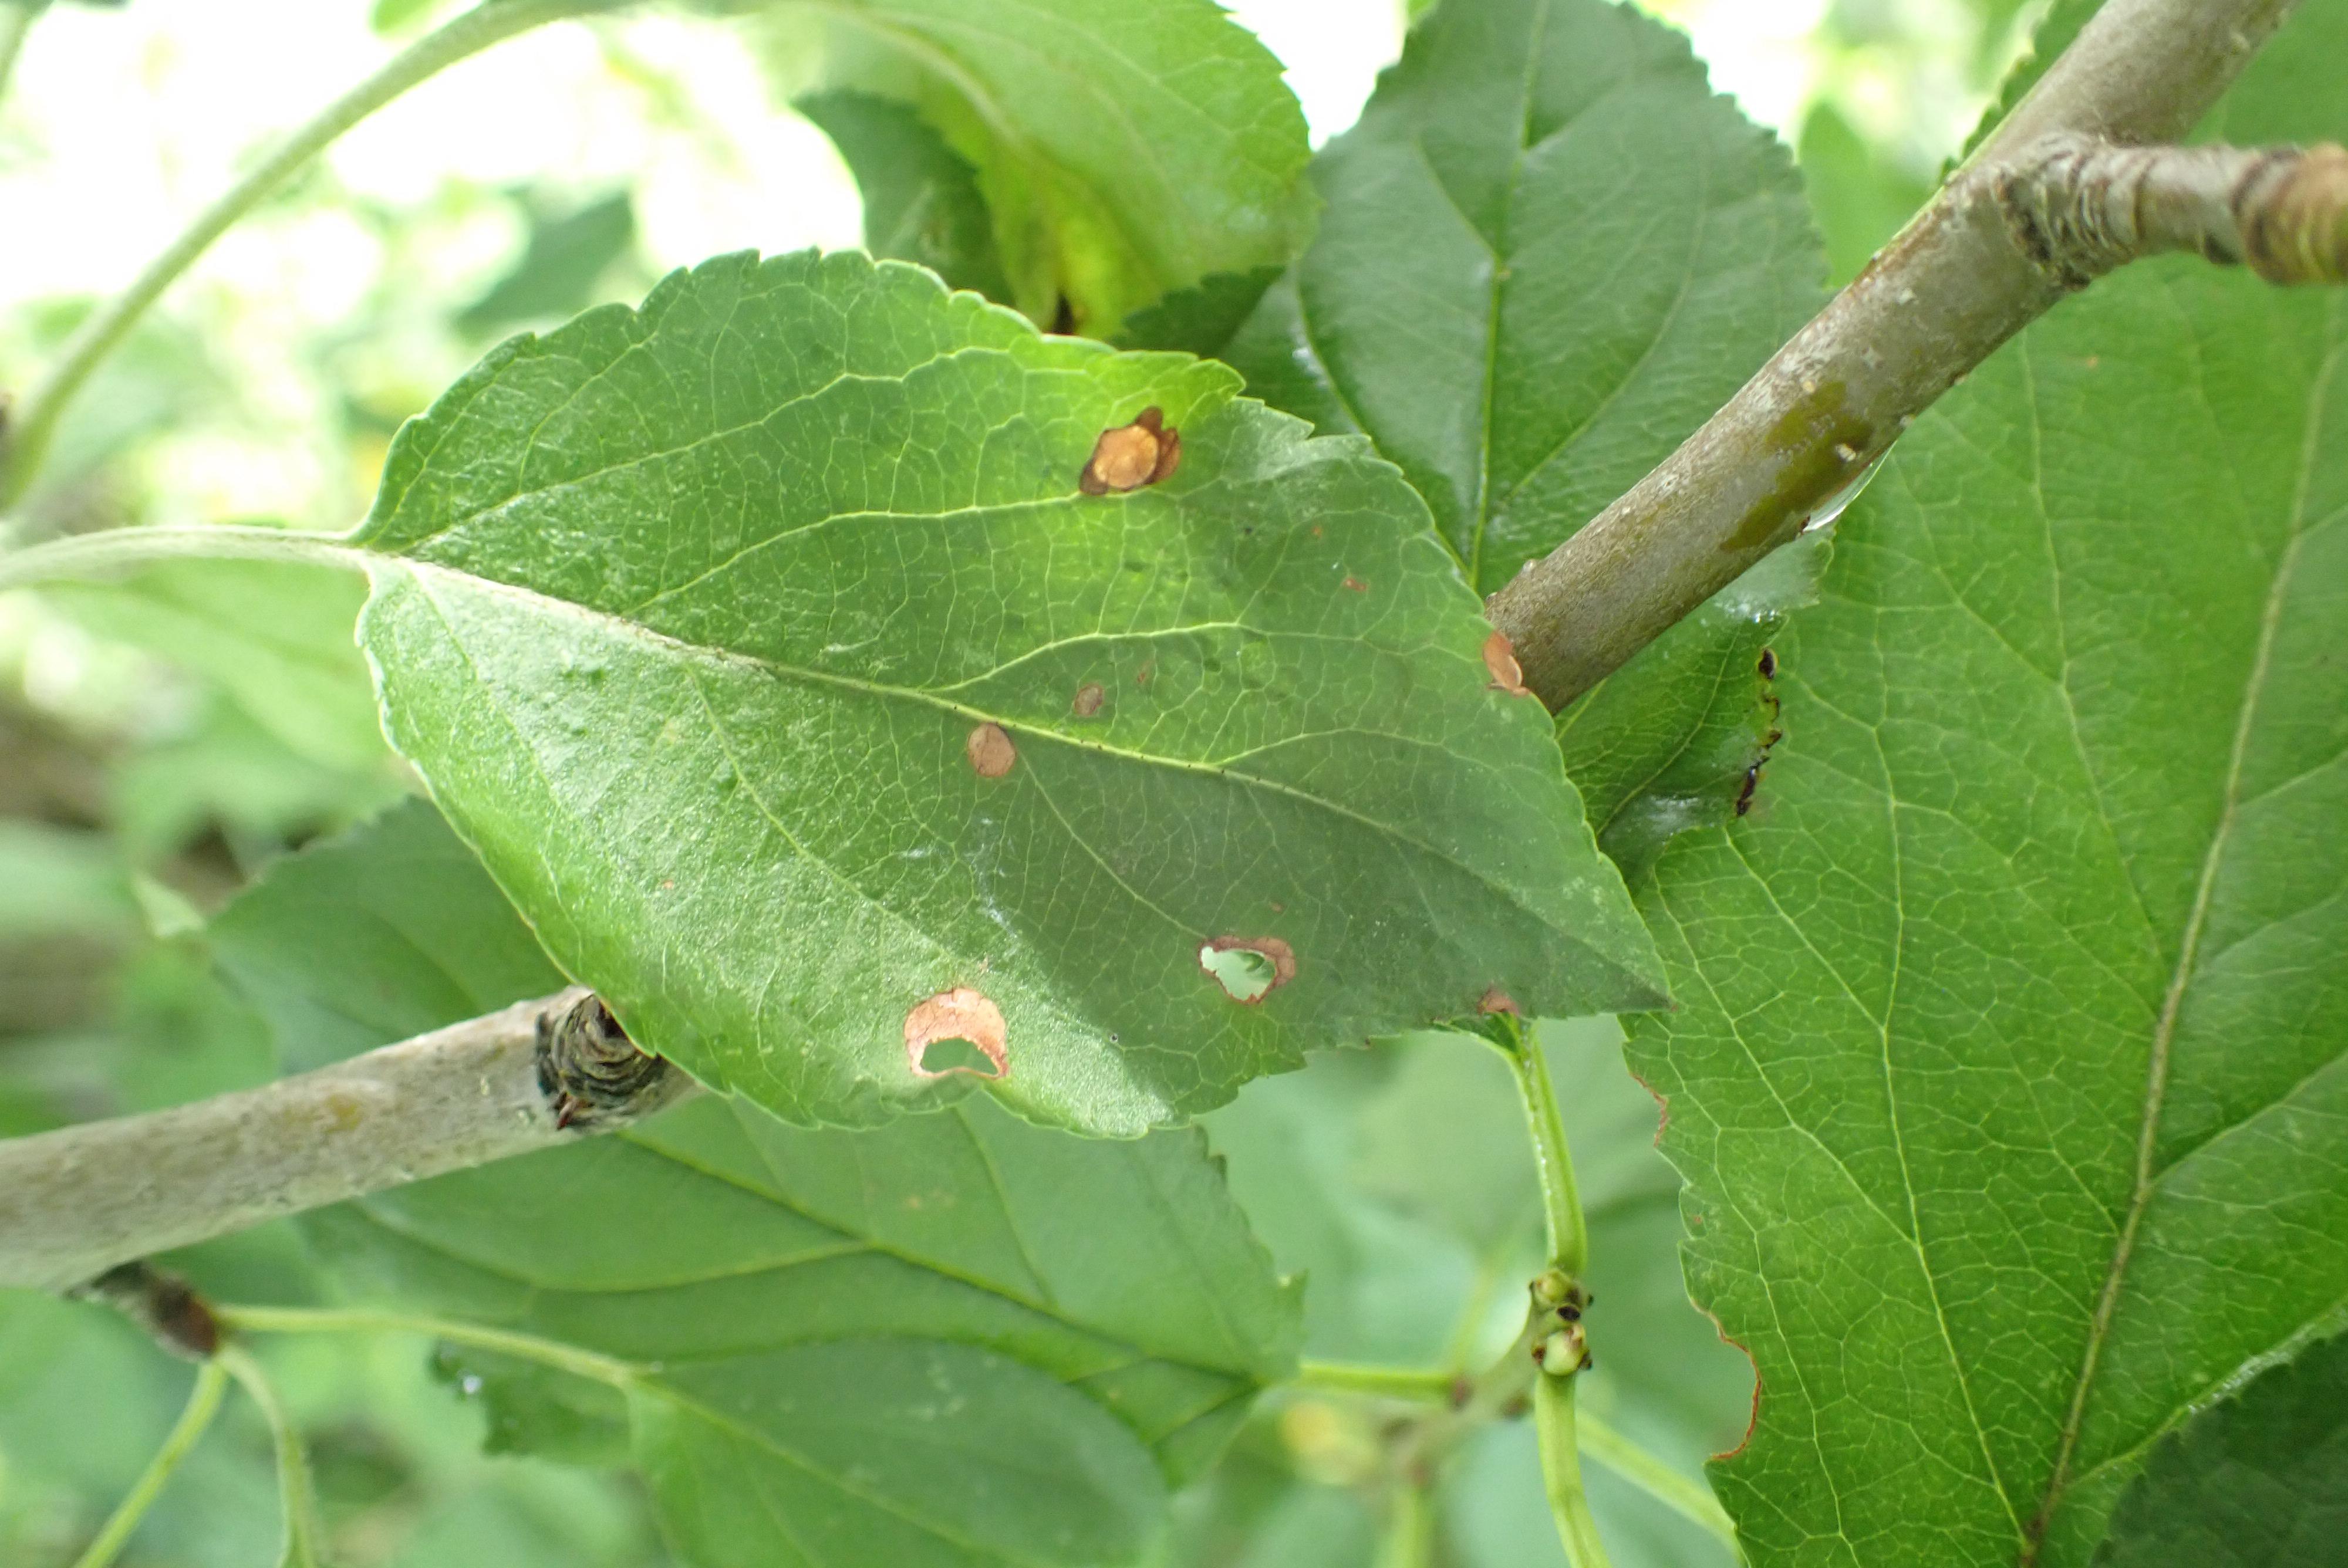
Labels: frog_eye_leaf_spot